California wine

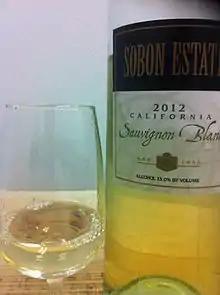
A Sauvignon blanc from California.

The style of California Cabernet Sauvignon that first put California on the world's wine map at the Judgment of Paris is still a trademark style today. The wines are known for their concentration of fruits which produces lush, rich wines. Merlot became widely planted in the 1990s due to its wide popularity, and is still the highest selling of all varietal wines in the country. Many sites that were ill-suited for the grape began to produce harsh, characterless wines trying to model Cabernet. Merlot, when planted on better sites tend to produce a plush, concentrated style. The profile of Californian Pinot noir generally takes on a more intense, fruity style than the subtler, more elegant wines of Burgundy or Oregon. Until being passed up by Cabernet in 1998, Zinfandel was the most widely planted red wine grape in California. This was due in part to the wide popularity of White Zinfandel. Despite being made from the same grape, the only similarity between White and Red Zinfandel is the name. Zinfandel is a powerful, fruity wine with high levels of acidity and a jam-type flavor. White Zinfandel is a thin, slightly sweet blush wine. While the grape does have European origins, Zinfandel is considered a unique American style grape.